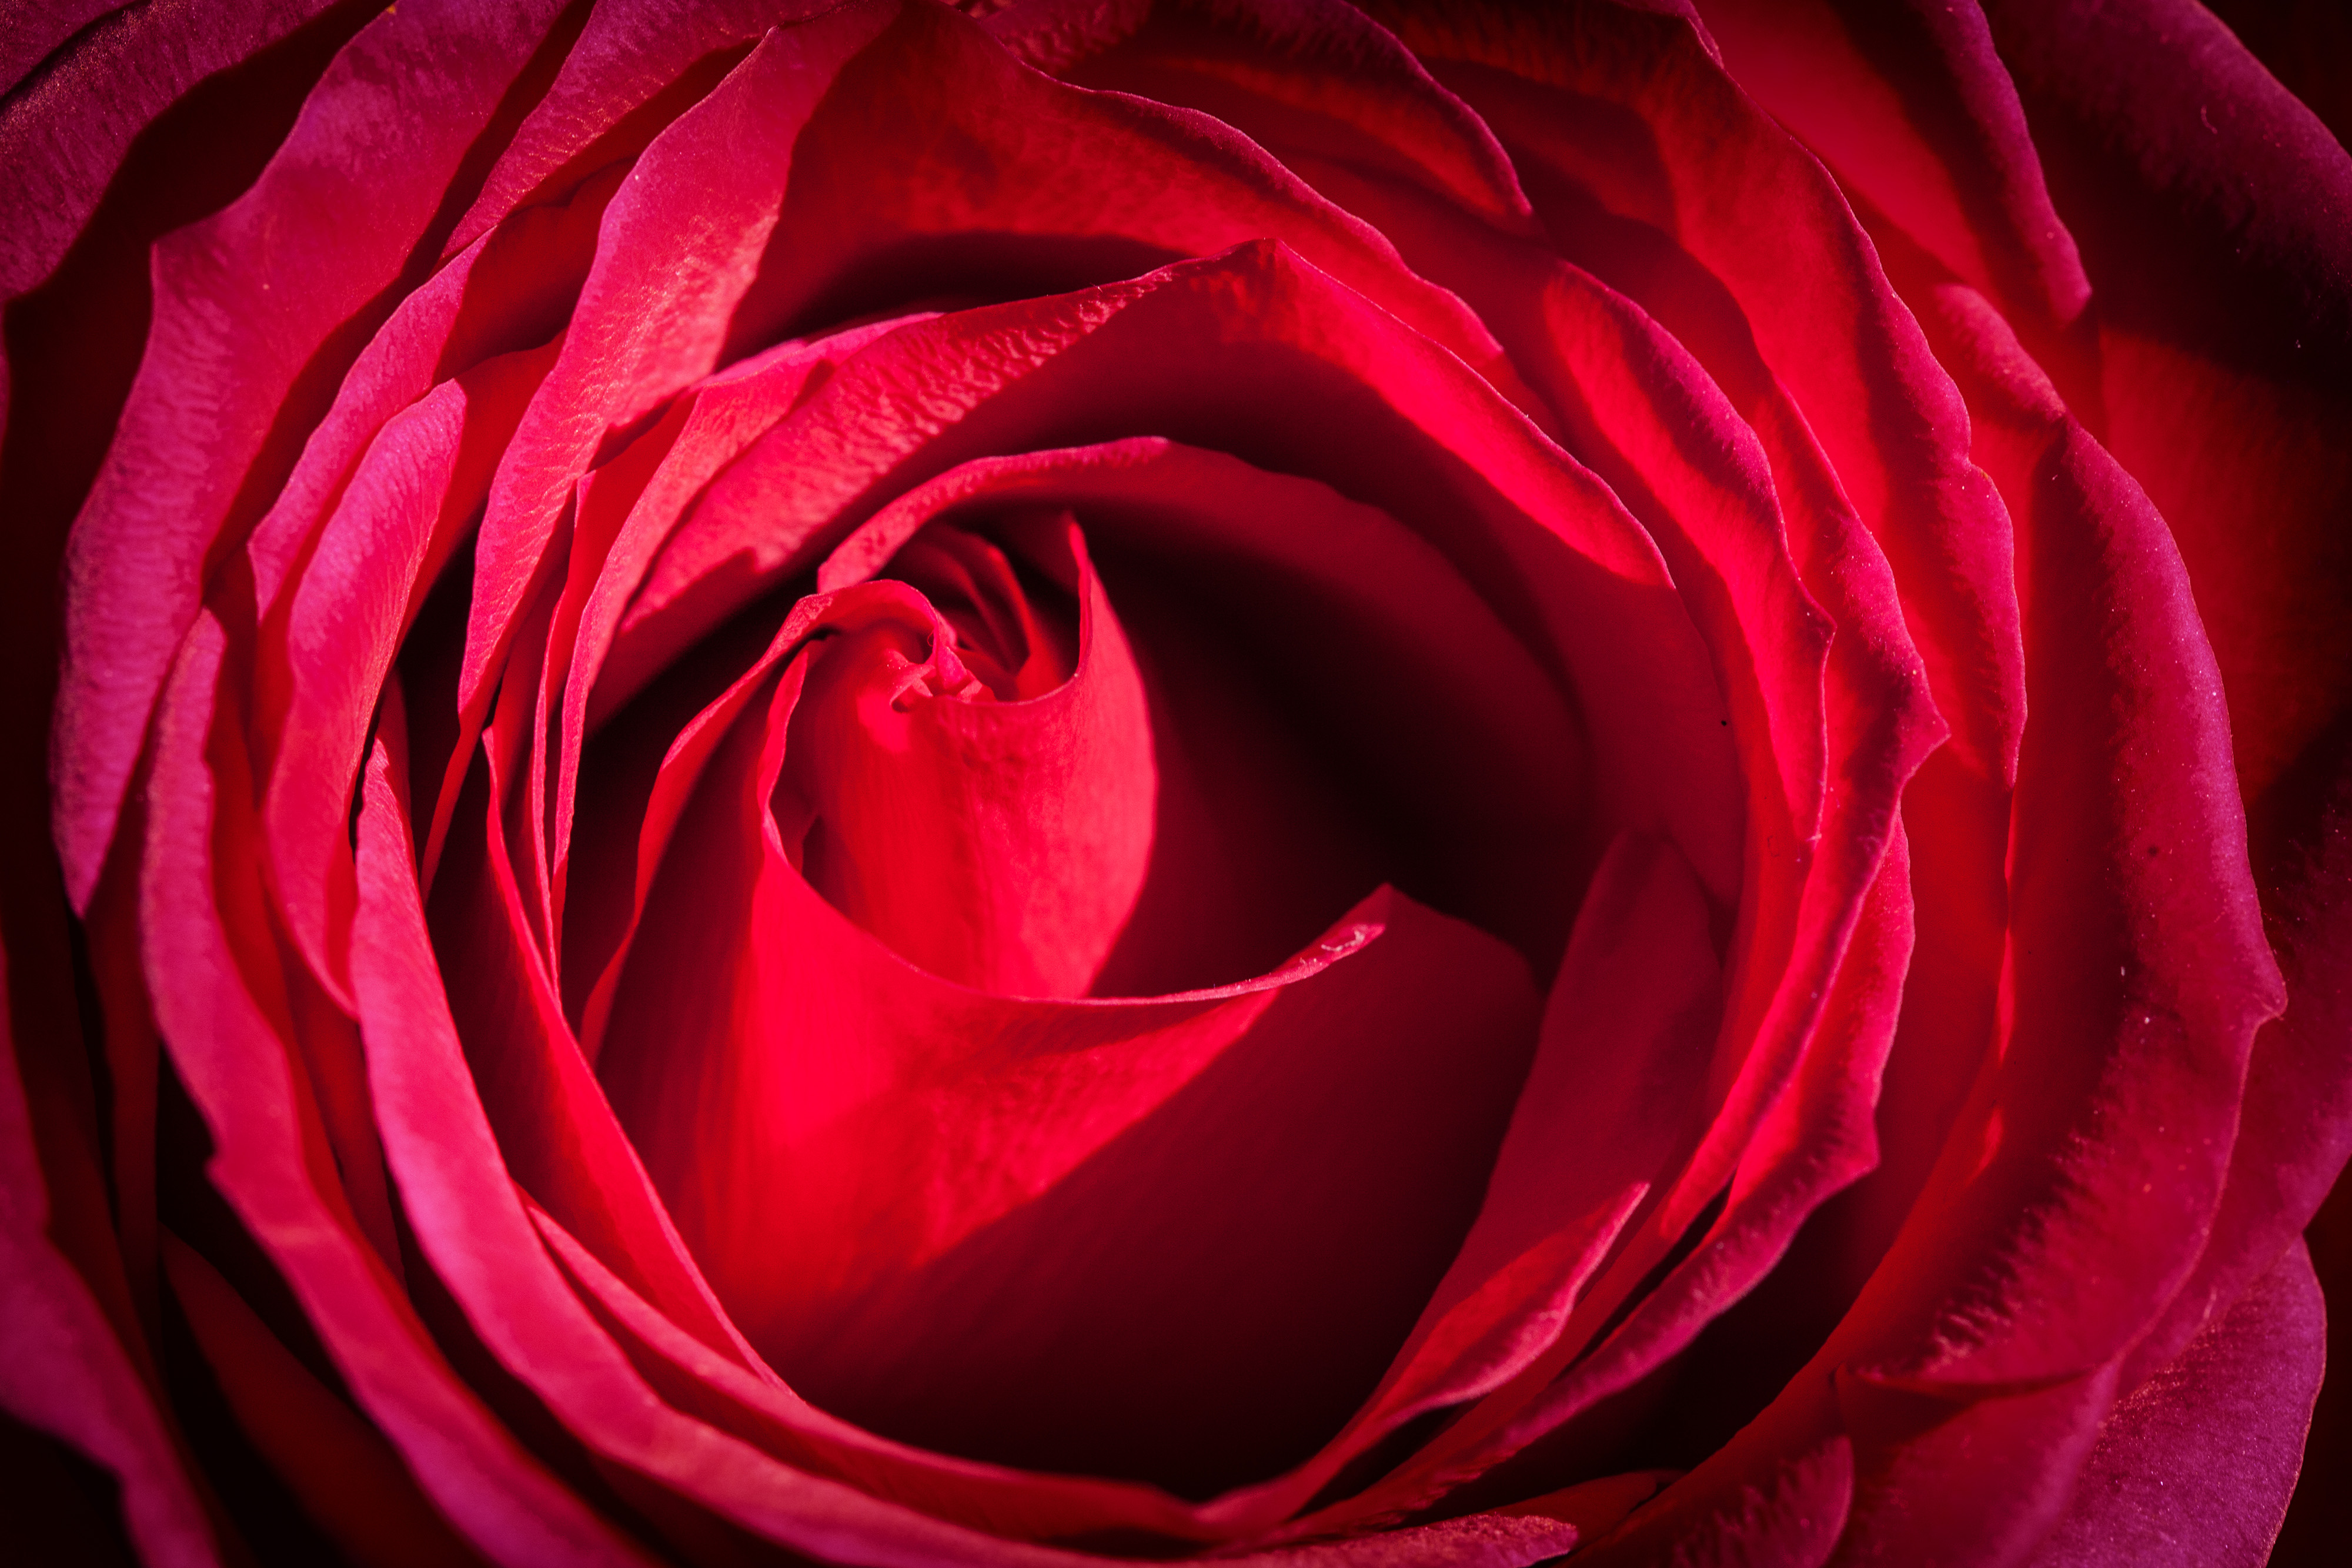
rose, garden roses, red, petal, pink, flower, rose family, close up, floribunda, Hybrid tea rose, plant, still life photography, rose order, flowering plant, macro photography, botany, china rose, photography, rosa centifolia, magenta, carmine, camellia, Colorfulness, annual plant